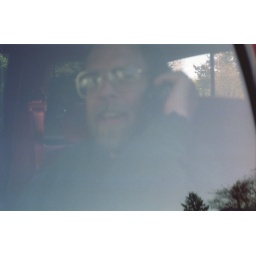
Minkler Lake during a drought. Very low water levels in the lake and creek trapped fish and tadpoles.